Gavriil Golovkin

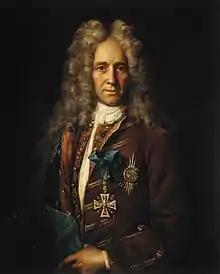
Portrait of Golovkin

Count Gavrila "Gavriil" Ivanovich Golovkin (1660 – 20 January 1734) was a Russian statesman who formally presided over foreign affairs of the Tsardom of Russia and later the Russian Empire from 1706 until his death. The real control over Russian diplomacy during his lengthy term in office was exercised by Boris Kurakin until 1727 and by Andrey Osterman after his death.